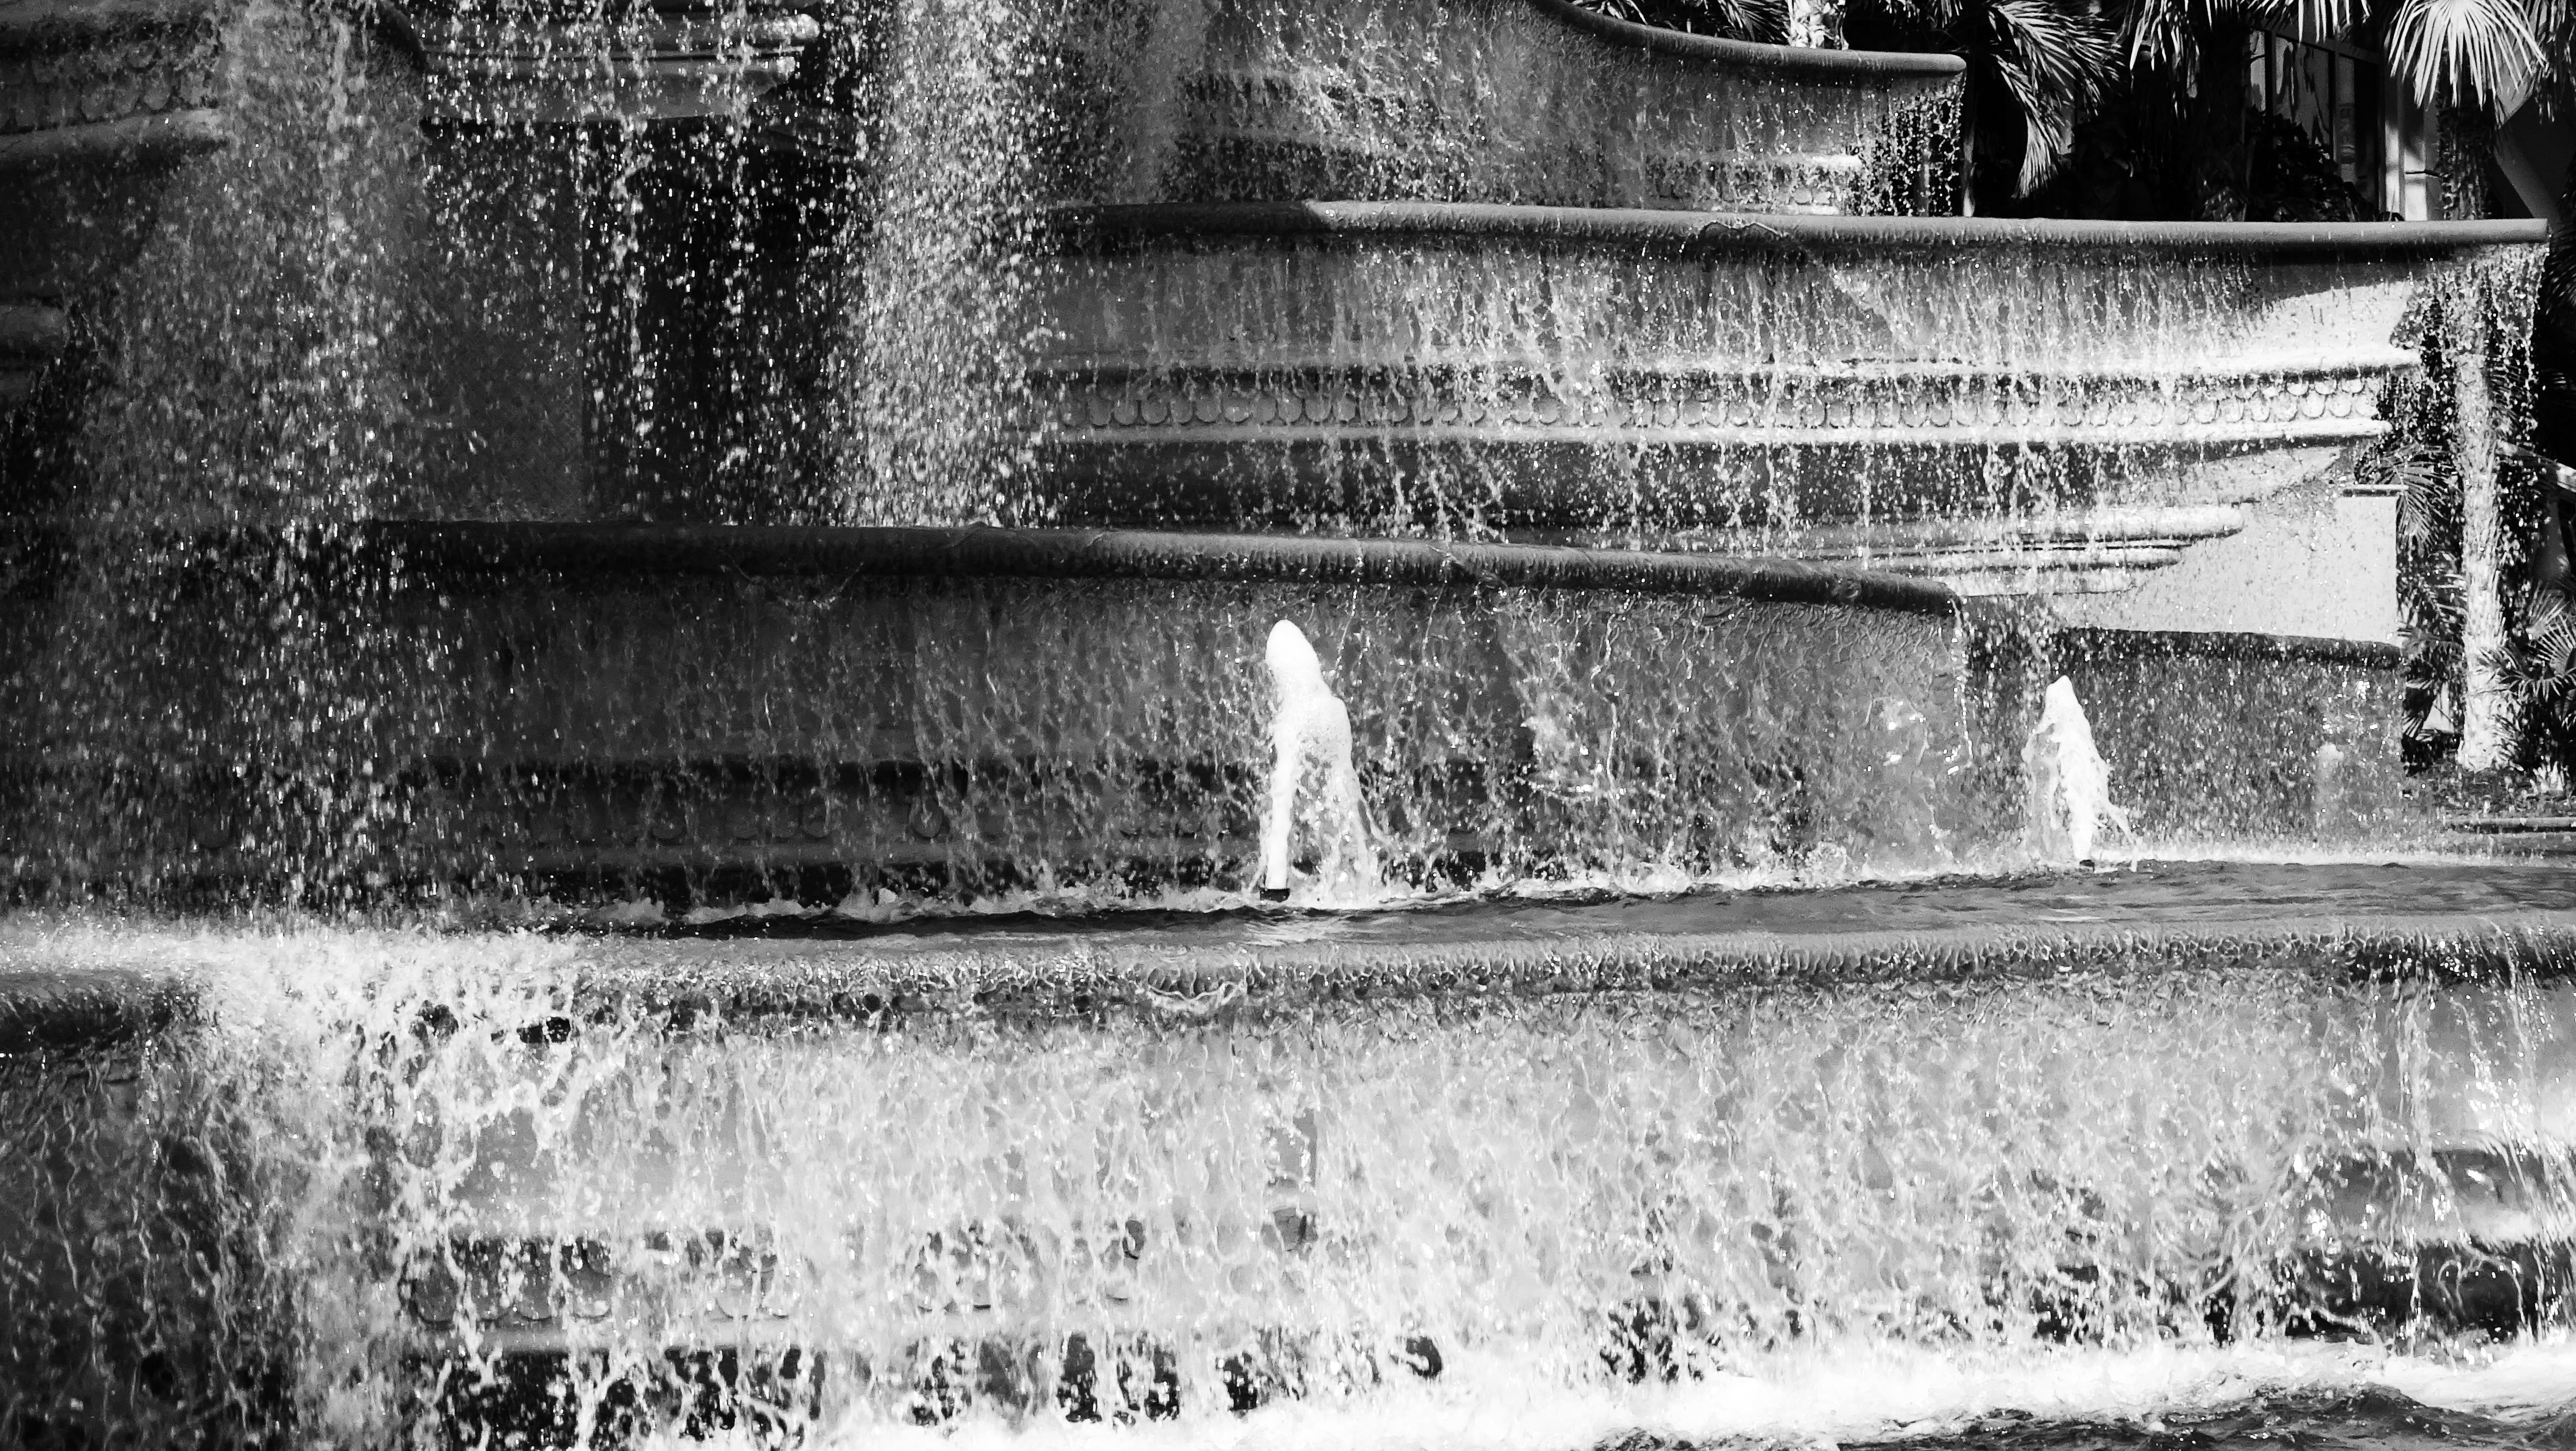
fountain, water, water feature, black and white, monochrome, monochrome photography, architecture, photography, watercourse, waterfall